Open Christmas Letter

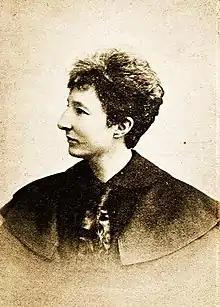
Anita Augspurg, German lawyer and activist, sent a letter to the International Woman Suffrage Alliance in late 1914.

In "Jus Suffragii" in December 1914, Carrie Chapman Catt published a letter that she had received earlier from Anita Augspurg, Lida Gustava Heymann, and several other German women activists including presidents of woman suffrage societies in Germany. The letter was entitled "To the International Woman Suffrage Alliance, through its president, Mrs. Chapman Catt." It began, "To the women of all nations warm and hearty greetings in these wretched and bloody times." The German women expressed that the "criminally rekindled war" should not separate women from all countries who had previously been united "by the common striving for the highest object—personal and political freedom". They stated that "True humanity knows no national hatred, no national contempt. Women are nearer to true humanity than men."